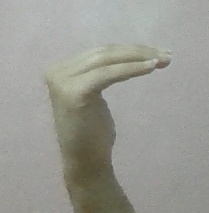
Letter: haa